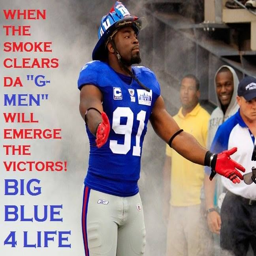
we will never forget american football player for sports team